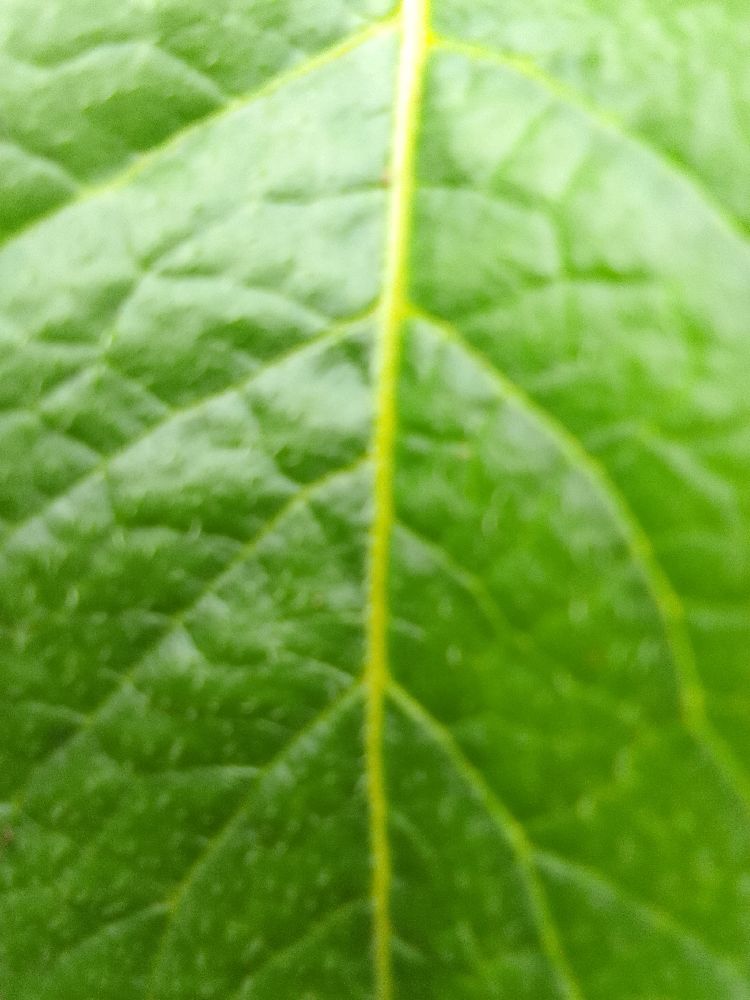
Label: Healthy